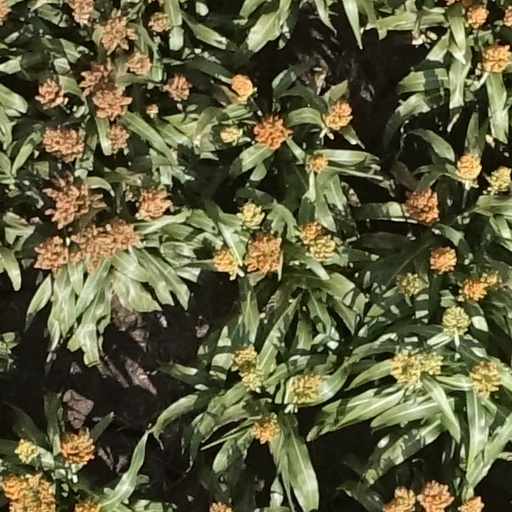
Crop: sorghum